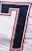
Number: 7